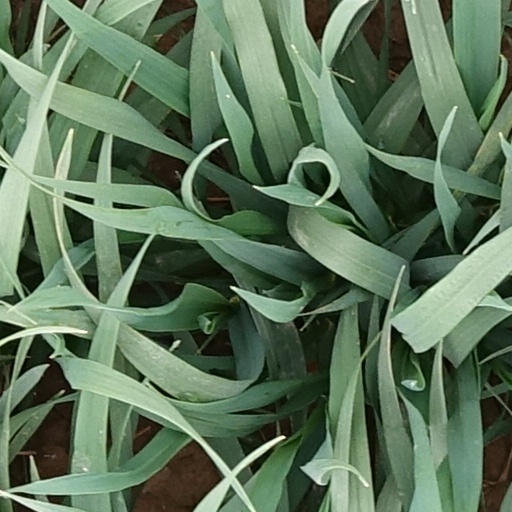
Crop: wheat